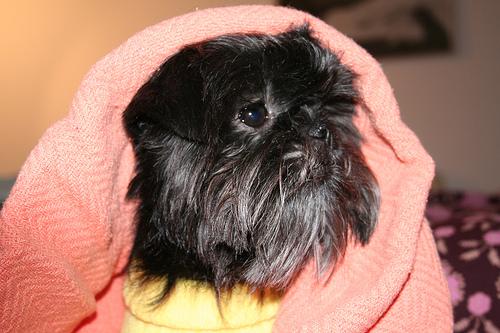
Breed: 200-n000012-affenpinscher